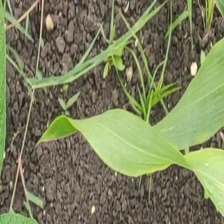
Weed species: Harali_(Cynodon_dactylon)